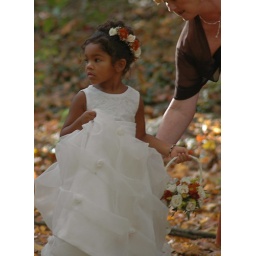
Late October in Massachusetts ~ A beautiful little flower girl in someone's wedding.